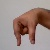
The image shows a hand gesture representing the letter 'Q' in Indian Sign Language.